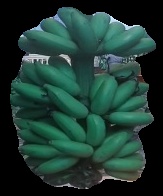
Variety: elakki-bale
Grade: grade2